Ophthalmology in the medieval Islamic world

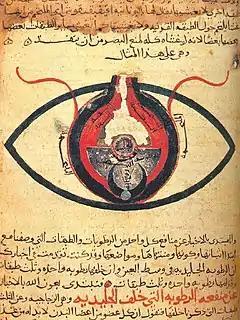
An Arabic manuscript, dated 1200 CE, titled "Anatomy of the Eye", authored by al-Mutadibih

Ophthalmology was one of the foremost branches in medieval Islamic medicine. The oculist or "kahhal" (کحال), a somewhat despised professional in Galen's time, was an honored member of the medical profession by the Abbasid period, occupying a unique place in royal households. Medieval Islamic scientists (unlike their classical predecessors) considered it normal to combine theory and practice, including the crafting of precise instruments, and therefore found it natural to combine the study of the eye with the practical application of that knowledge. The specialized instruments used in their operations ran into scores. Innovations such as the "injection syringe", a hollow needle, invented by Ammar ibn Ali of Mosul, which was used for the extraction by suction of soft cataracts, were quite common.